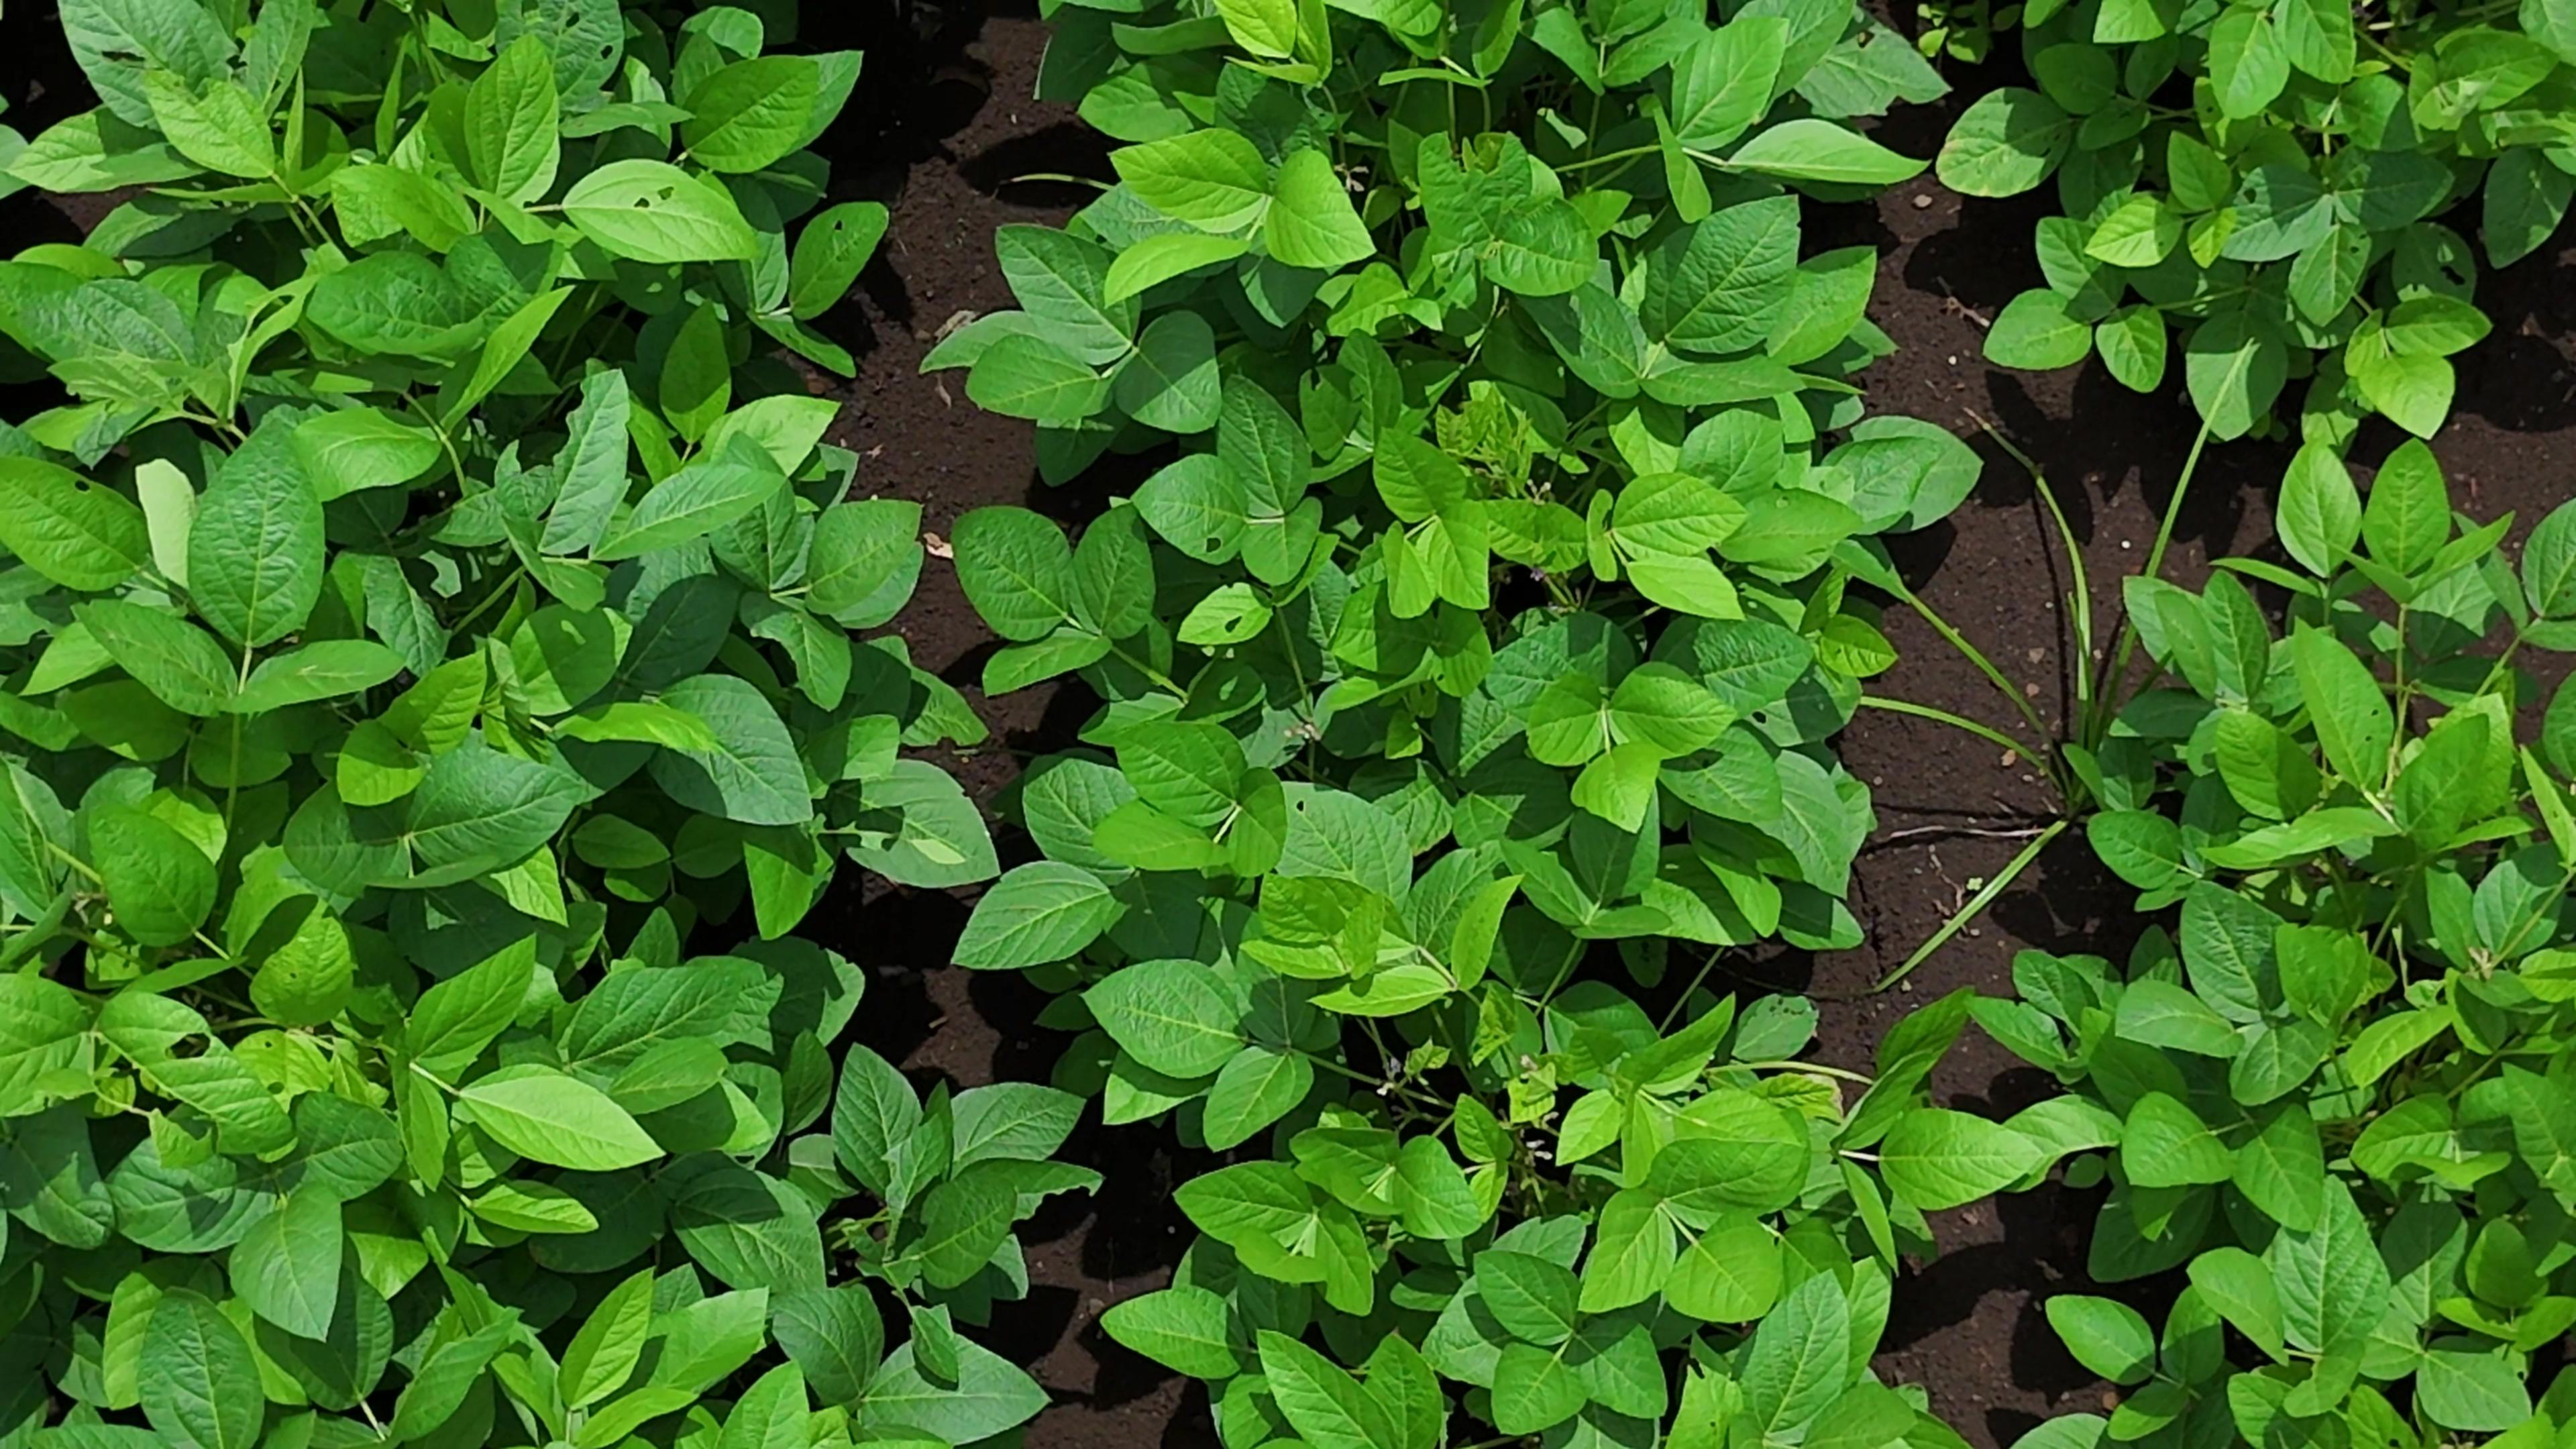
Label: Healthy